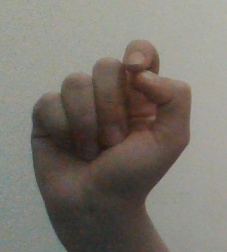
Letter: fa